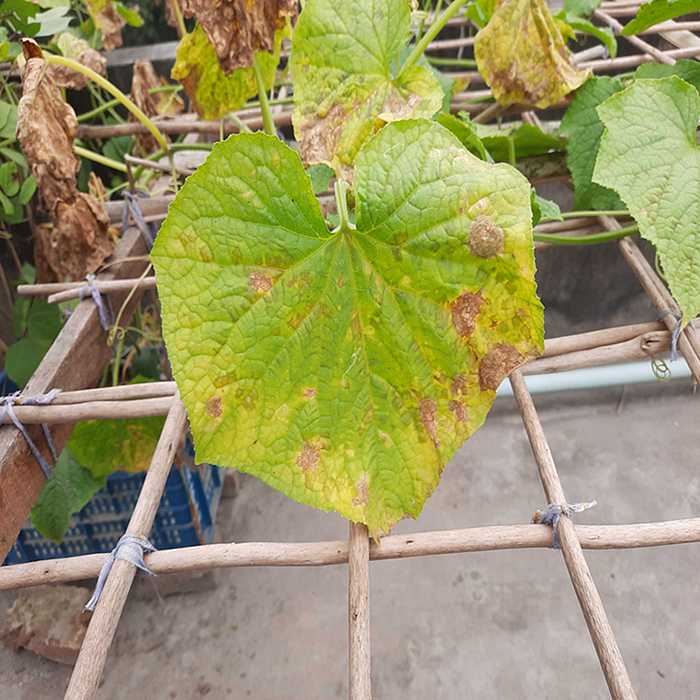
Plant: Cucumber
Label: Anthracnose lesions